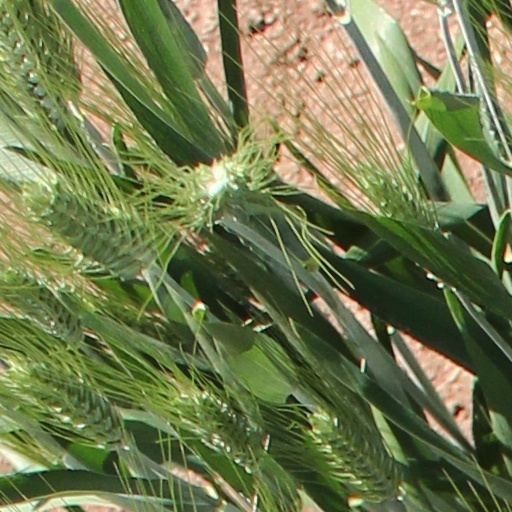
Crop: wheat